Khukhundoo

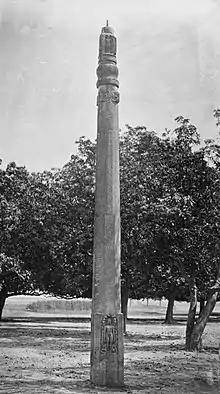
The Kahaum pillar (19th century photograph)

There is ancient temple of god Shiva at Khukhundoo. Khukhundoo is a Block (sub-division) in Deoria district of Uttar Pradesh.